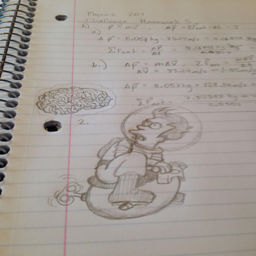
i turned it in with this doodle on it .